Pat Fleet

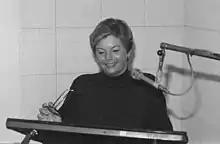
Fleet in studio

In 1981, working alongside Jane Barbe, she began recording messages for the Audichron Company (now known as ETC) announcing time, temperature and weather, and was the voice of the Bell System's Automated Coin Toll System, quoting rates and collecting charges for coin-paid calls.